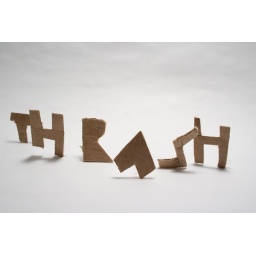
Shot in a shoe box studio.